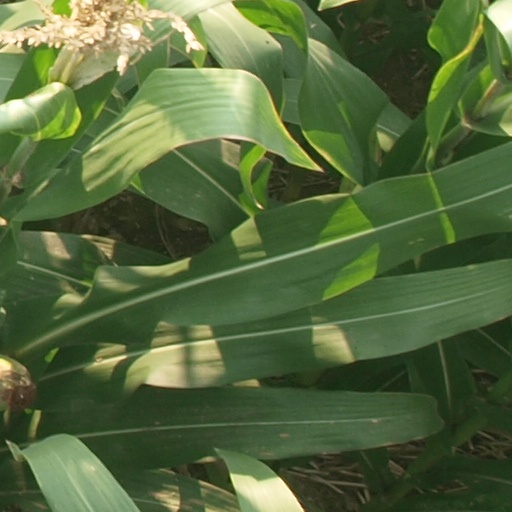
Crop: maize; corn